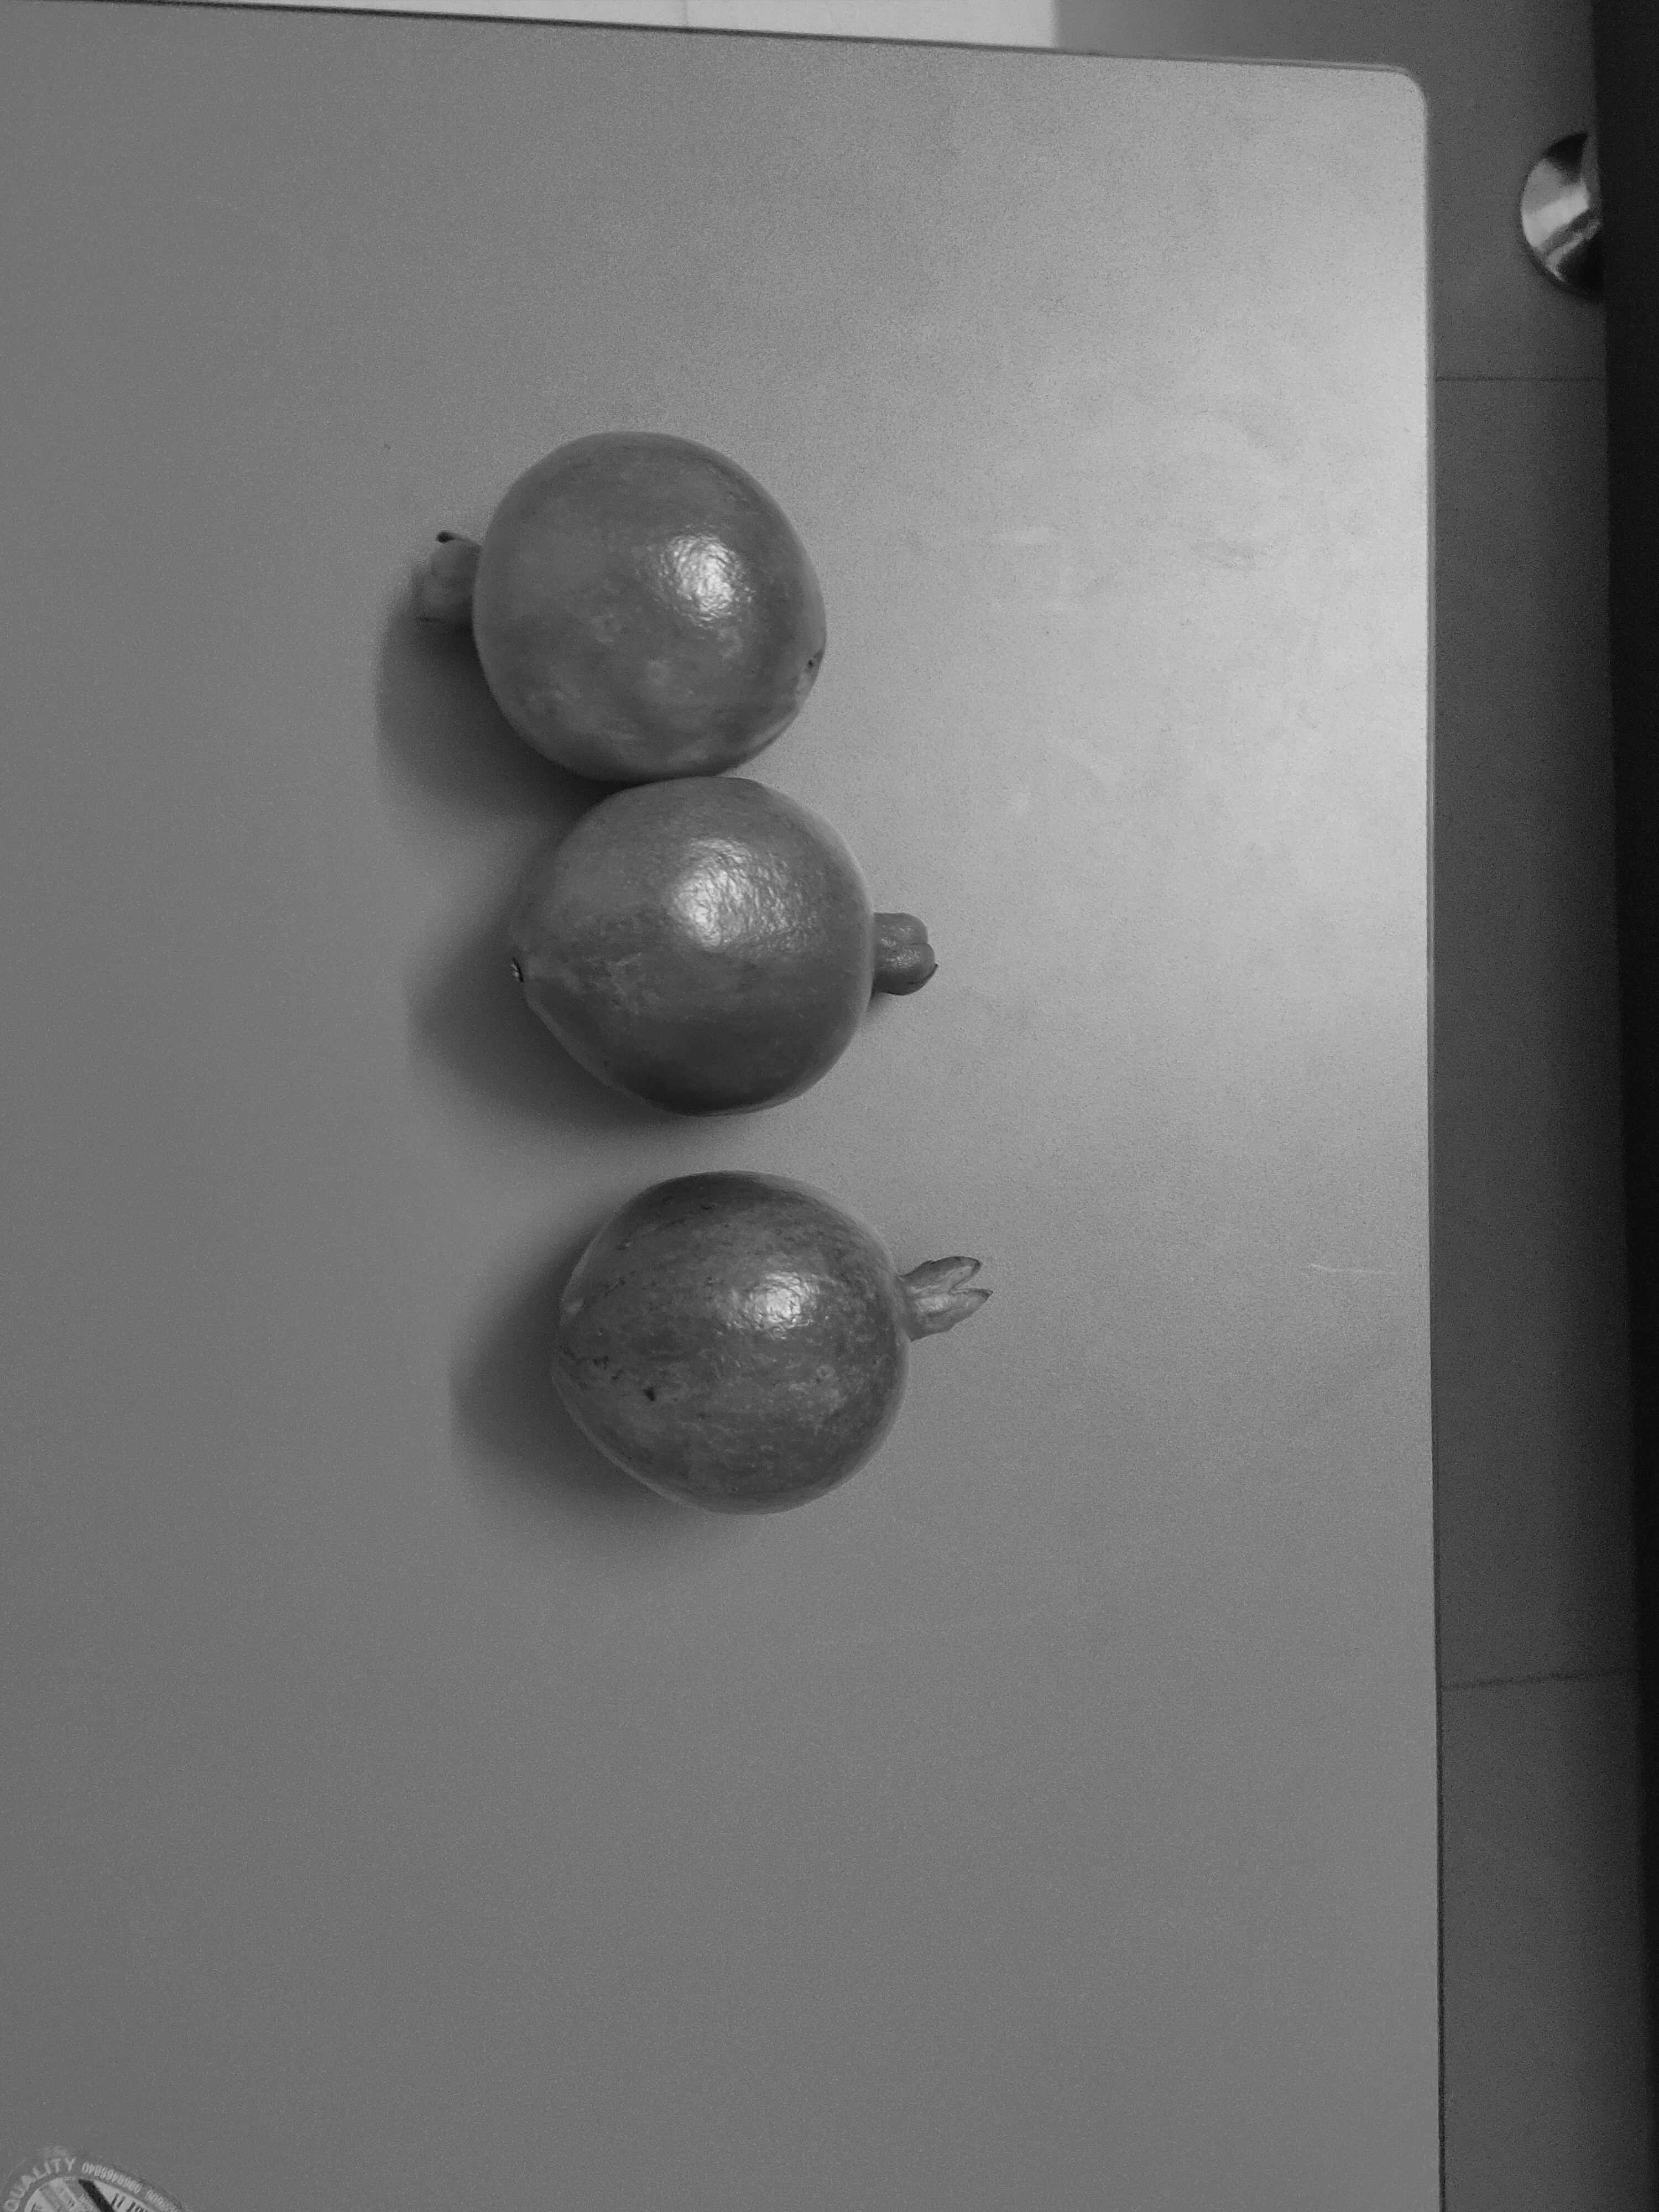
Fruit: Pomegranate
Quality: Good